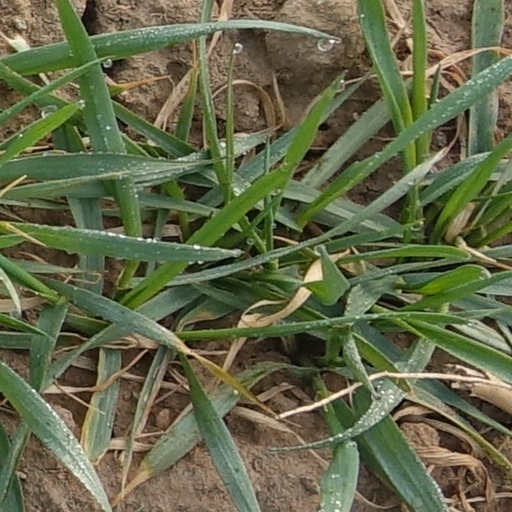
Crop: wheat